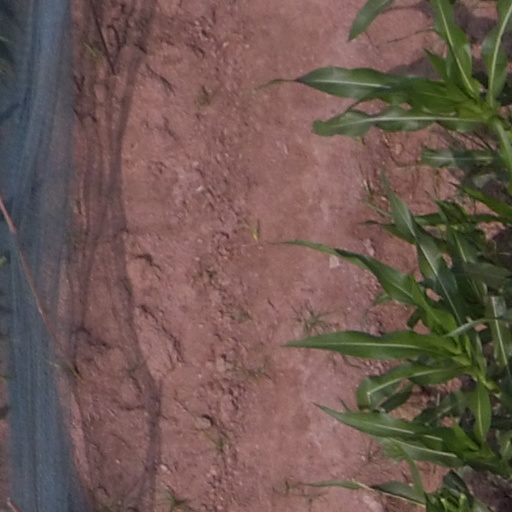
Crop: maize; corn